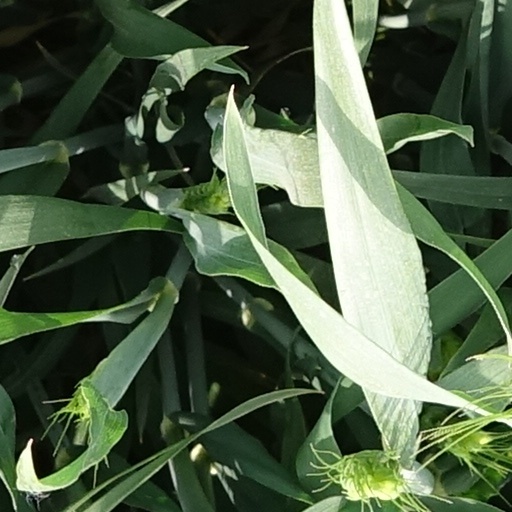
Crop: wheat